Summa Theologica

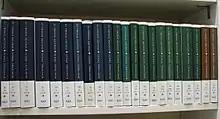
Volumes of the Blackfriars edition of the "Summa"

The "Summa" makes many references to certain thinkers held in great respect in Aquinas's time. The arguments from authority, or "sed contra" arguments, are almost entirely based on citations from these authors. Some were called by special names: